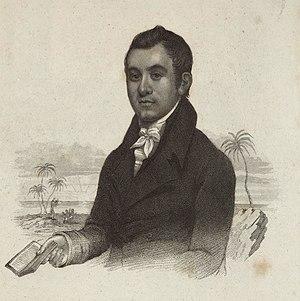
William Milne, né en avril 1785 et décédé le 2 juin 1822, est le deuxième missionnaire protestant envoyé en Chine par la London Missionary Society. Accompagné de son épouse, il rejoint sur place son collègue Robert Morrison en 1813. William Milne a été pasteur de l'église Christ Church, à Malacca, premier directeur du Anglo-Chinese College à Malacca également, et rédacteur en chef de deux magazines missionnaires: le Indo-Chinese Gleaner et le Chinese Monthly Magazine, auteur de nombreux ouvrages en chinois et traducteur de la Bible dans cette langue.